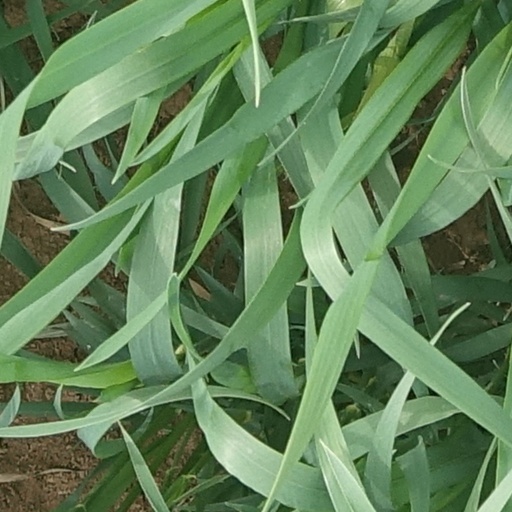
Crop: wheat